Verizon New York

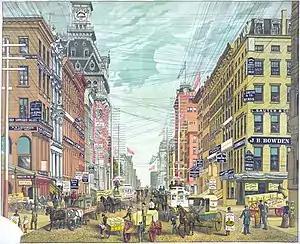
Wires installed above Broadway, 1885

Western Union subsidiaries, including Atlantic and Pacific Telegraph, Gold and Stock Telegraph, and American Speaking Telephone, based their New York and San Francisco operations on the telephone exchange principle and thus were larger and more advanced than the local Bell operations. Under the November 1879 settlement of the Elisha Gray patent infringement lawsuit, Western Union handed over its telephone operations to National Bell Telephone, which then renamed itself American Bell Telephone. The merged local company was called the Metropolitan Telephone and Telegraph Company. In 1896 the operations of Metropolitan Telephone and Telegraph Company and the Westchester Telephone Company (which served northern suburban areas, including parts of then-Westchester County which subsequently were incorporated into New York City as the borough of the Bronx) were consolidated under the name of the New York Telephone Company.